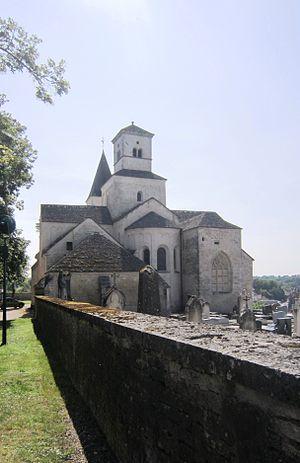
Eglise Saint-Vorles de Châtillon-sur-Seine (France).
Bernard de Fontaine, abbé de Clairvaux, né en 1090 à Fontaine-lès-Dijon et mort le 20 août 1153 à l'abbaye de Clairvaux, est un moine bourguignon, réformateur de la vie religieuse catholique.